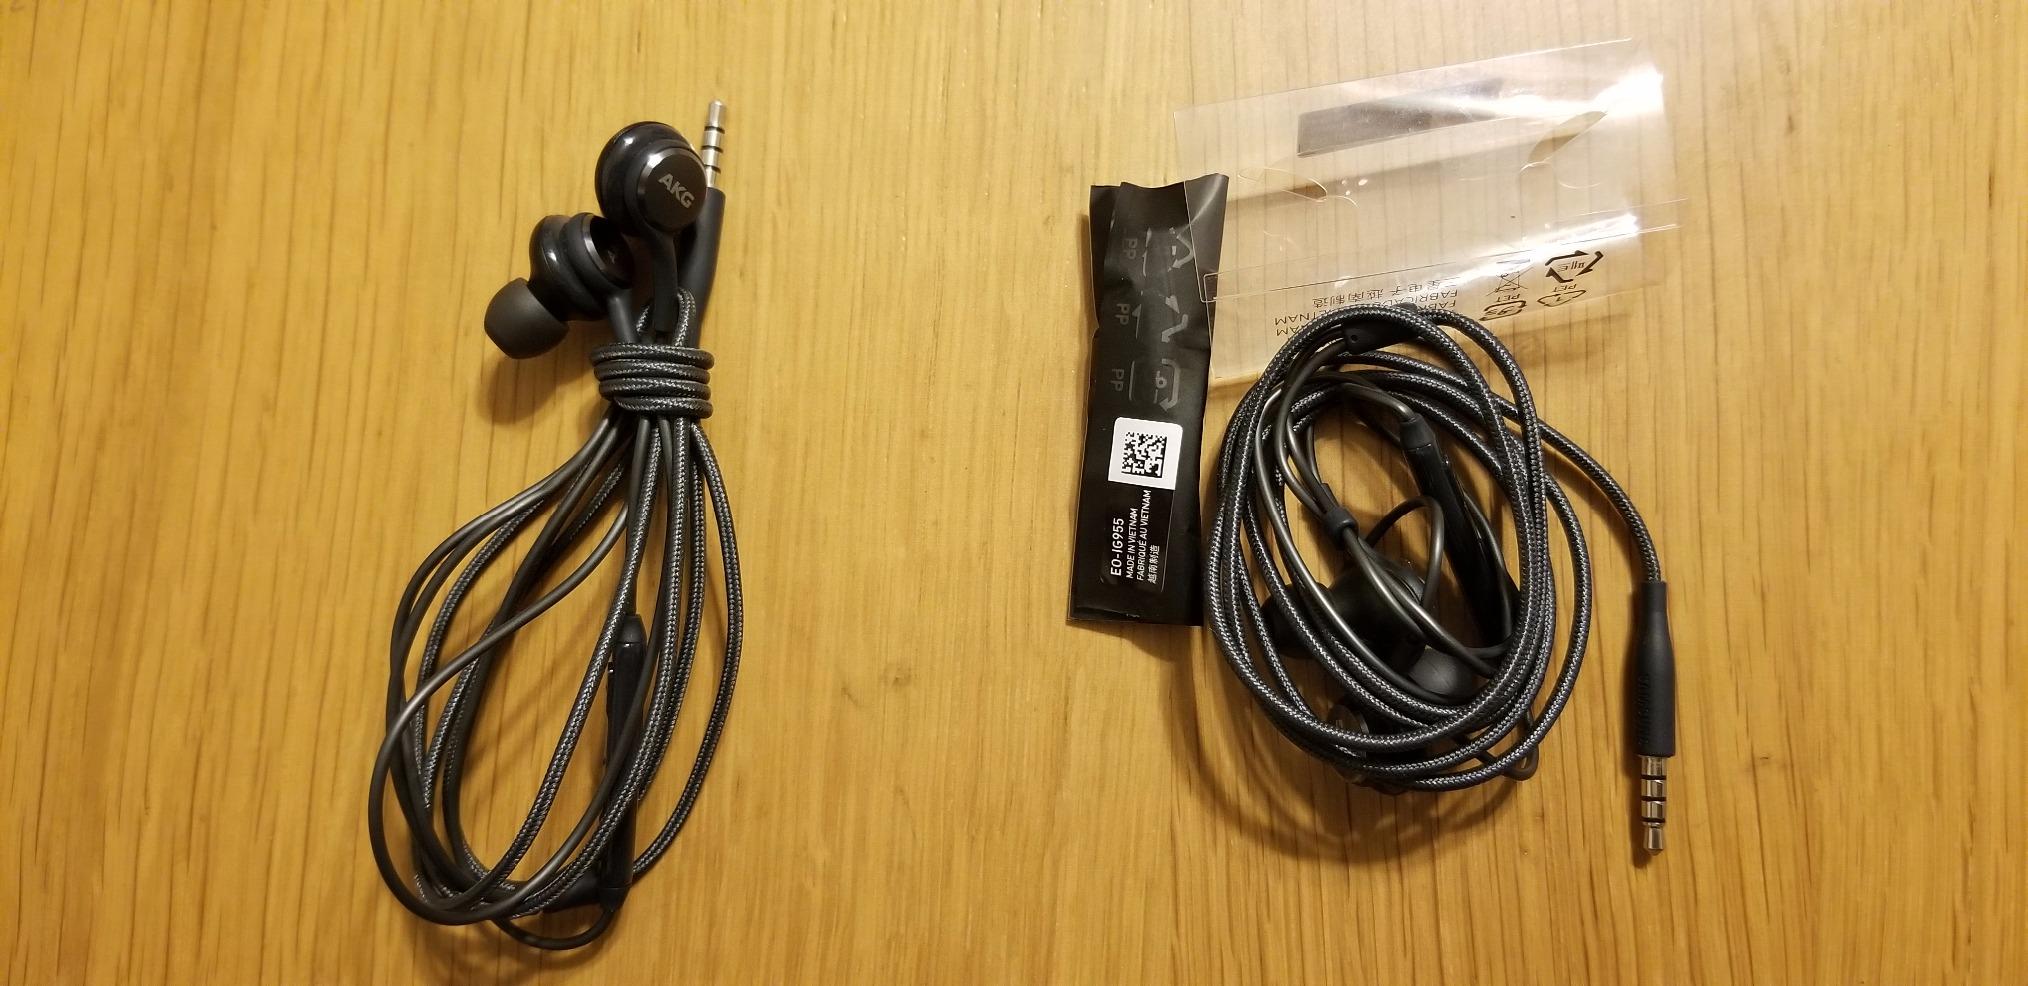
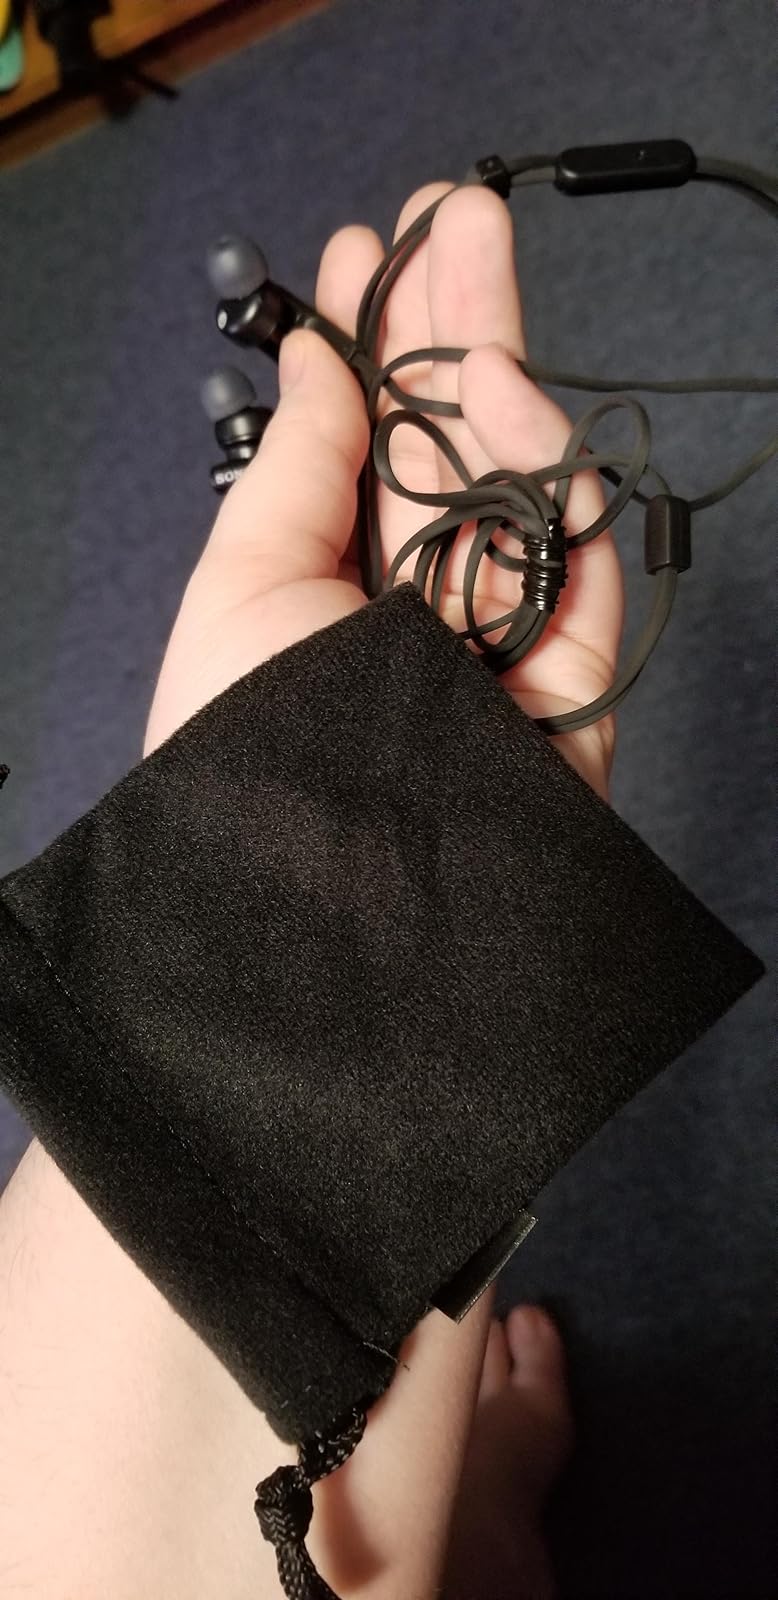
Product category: headphones
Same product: no